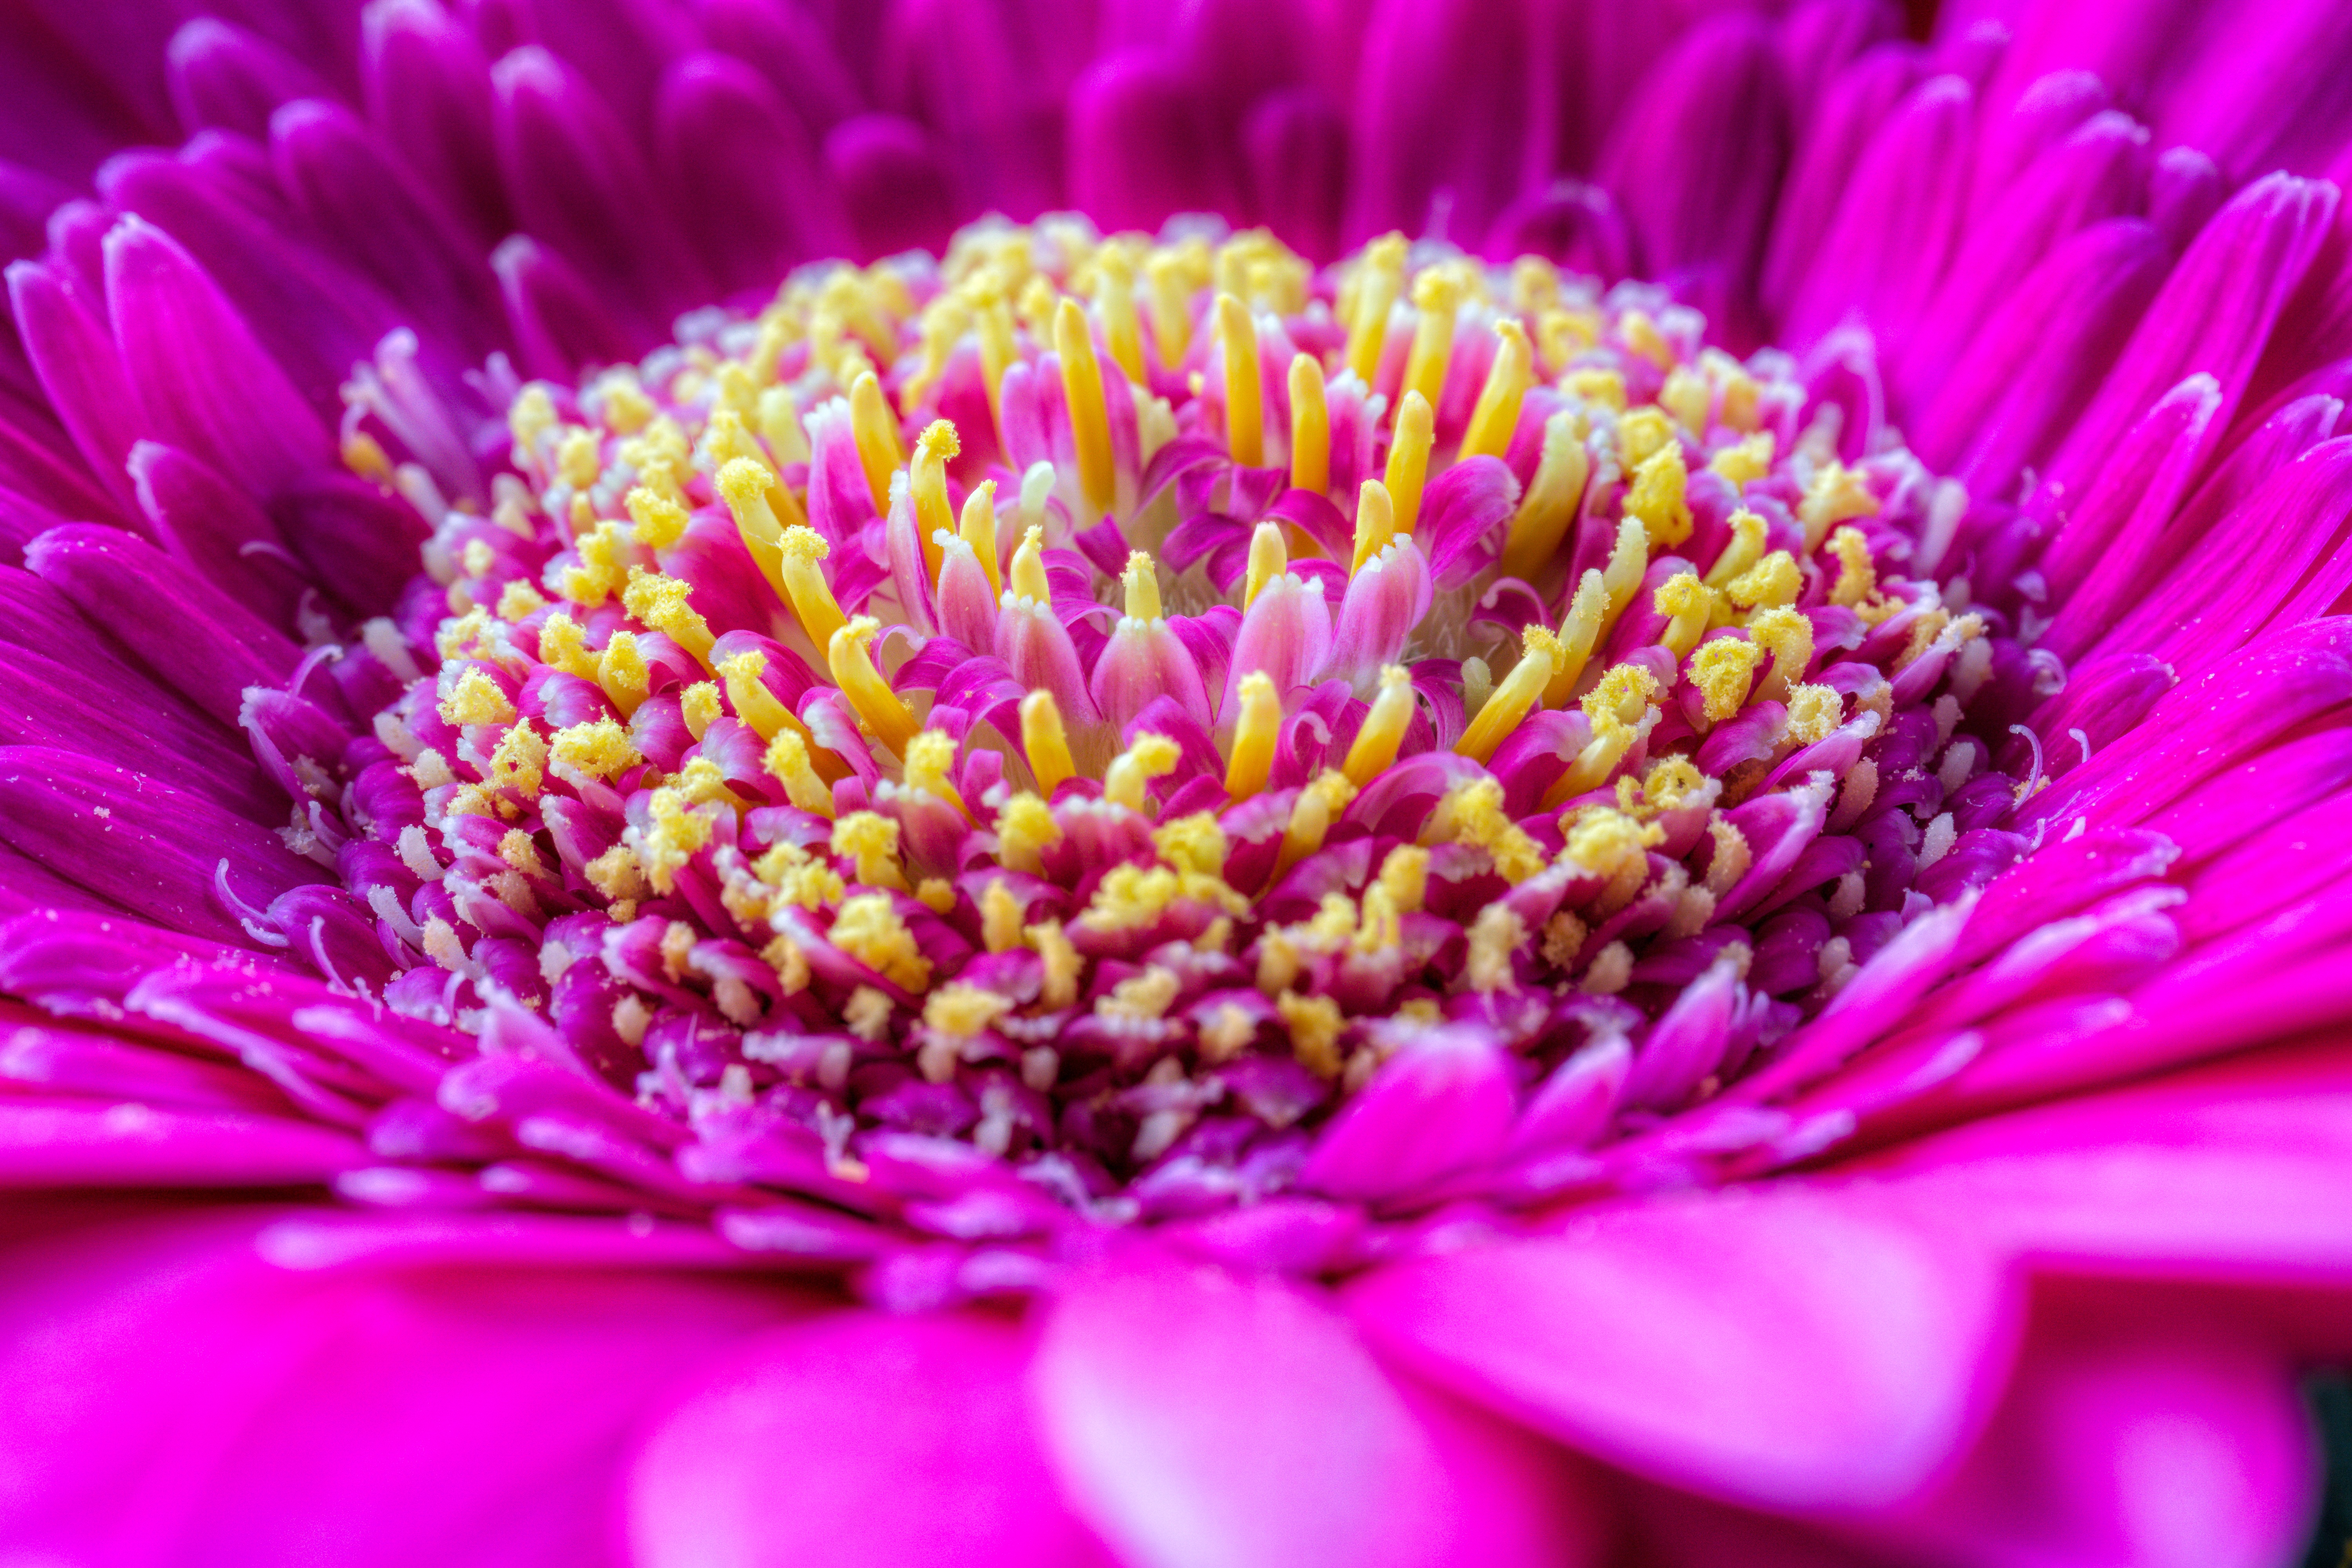
nature, blossom, plant, photography, flower, purple, petal, bloom, pollen, macro, pink, close, flora, close up, purple flower, macro photography, flowering plant, daisy family, annual plant, land plant, chrysanths